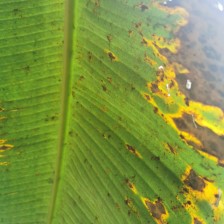
Label: pestalotiopsis